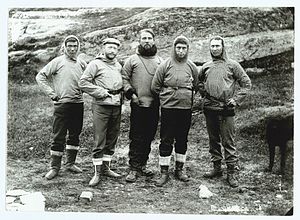
Grønlandsekspeditioner / Danske undersøgelser i Grønland / Danmarks-ekspeditionen
Brønlund, Bertelsen, Mylius-Erichsen, Rasmussen and Moltke
Ved en Grønlandsekspedition forstås en polarekspedition til Grønland, grønlandske farvande eller over den grønlandske indlandsis. I lighed med andre polarekspeditioner er formålet med en sådan ekspedition som regel enten at kortlægge et område eller undersøge dets geologi, planteverden, dyreverden, klimatiske forhold og spor efter menneskelig tilstedeværelse.